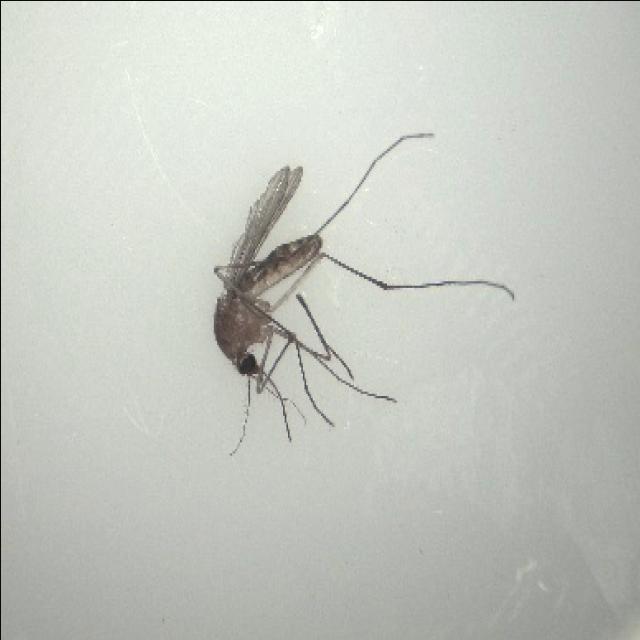
Species: culex_pipiens